Describe the emotion expressed in this image:  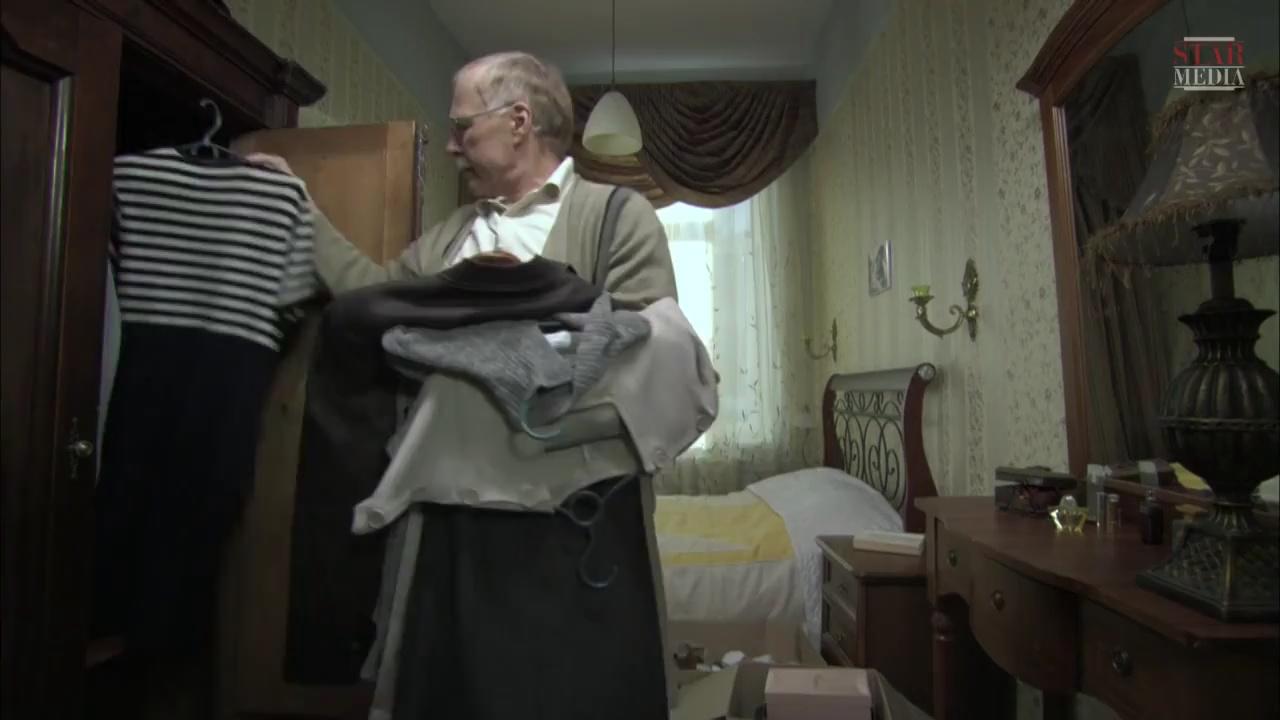
This person displays Pain, valence and arousal with low intensity.